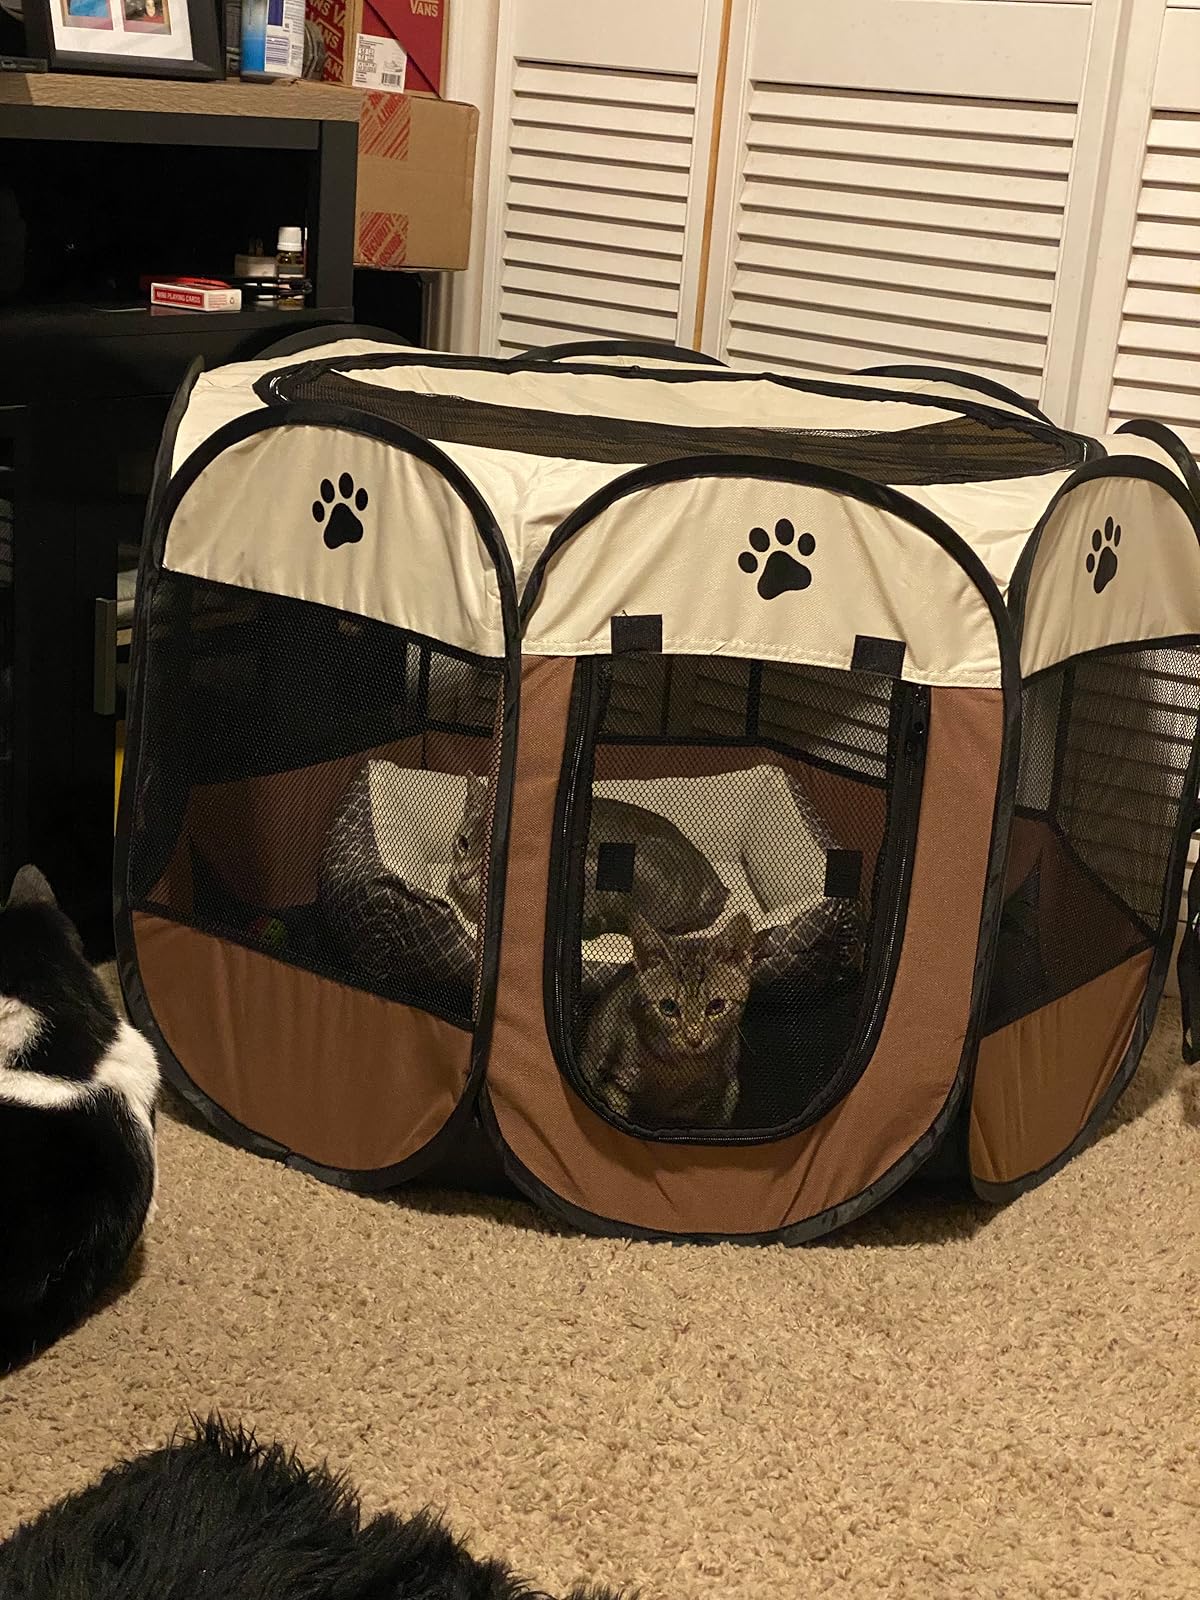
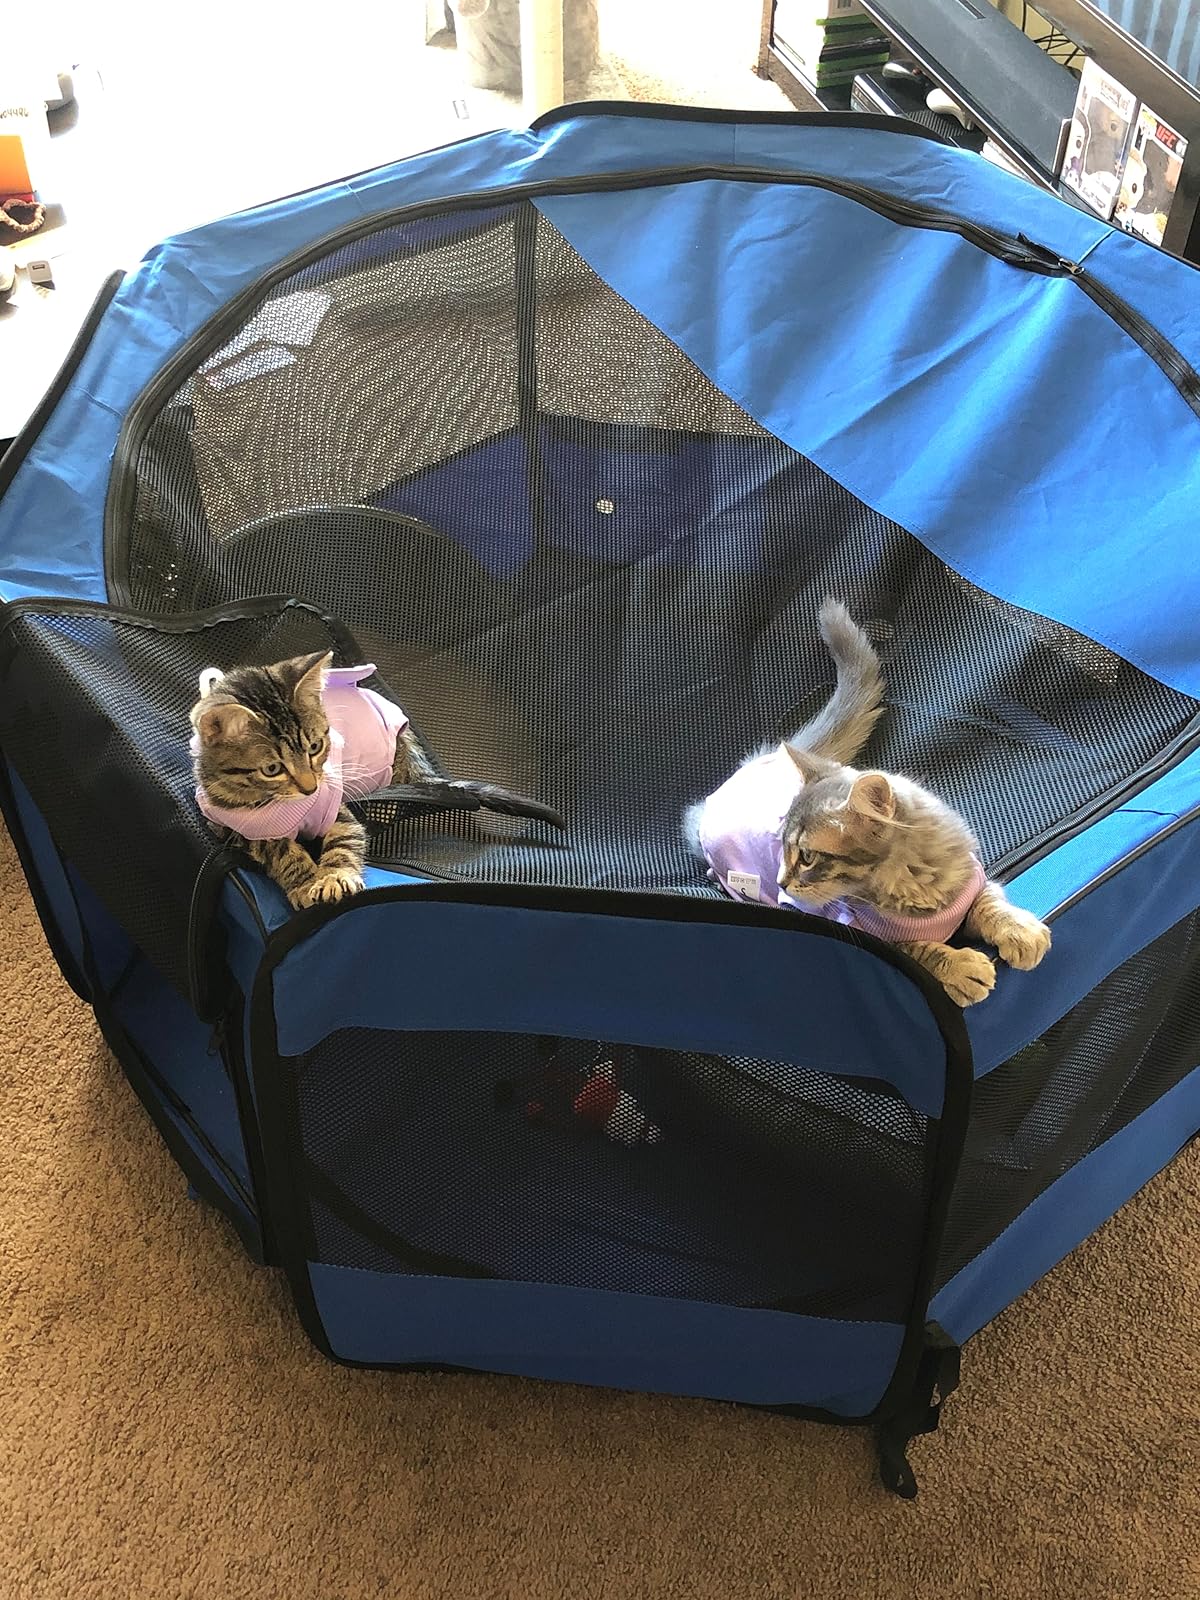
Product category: items_kennel
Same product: no